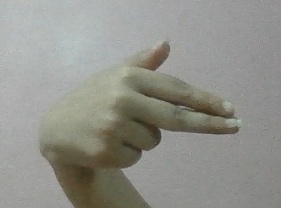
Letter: ghain